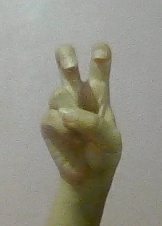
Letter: toot